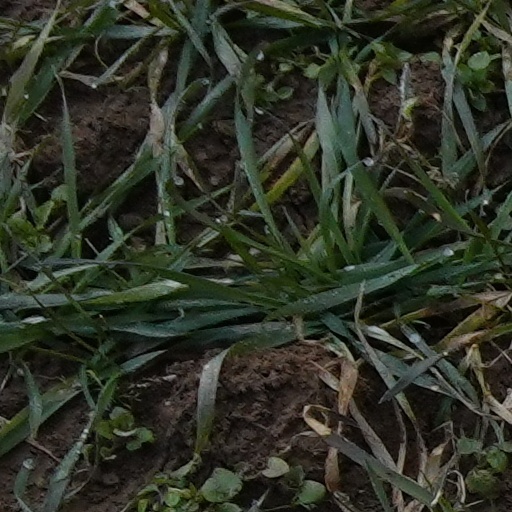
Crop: wheat